Sequoia National Park

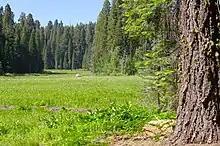
Crescent Meadow in the Giant Forest, called the "Gem of the Sierra" by John Muir

Sequoia National Park encompasses many classifications of ecological zones, with the highest zone consisting of alpine tundra vegetation, then followed by California conifer forests, with chaparral at the lower elevations of the park.